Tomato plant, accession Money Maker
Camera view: horizontal (90 deg, fisheye); turntable rotation: 180 degrees
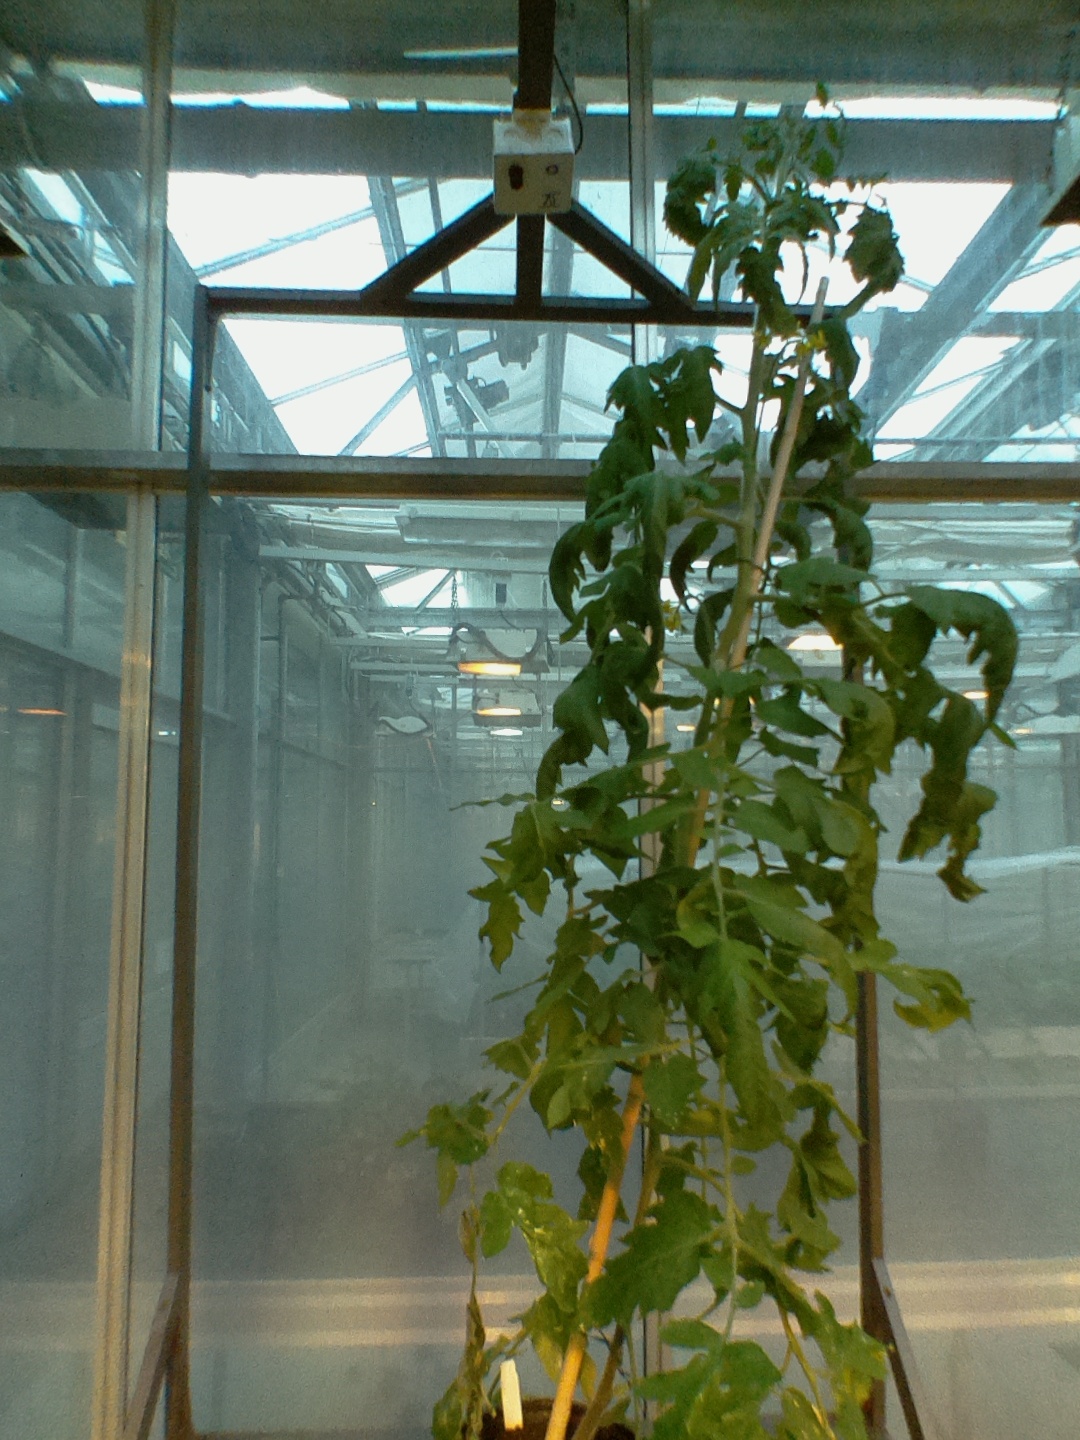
BBCH growth stage 69: End of flowering, 90%-100% of flowers open, more petals falling